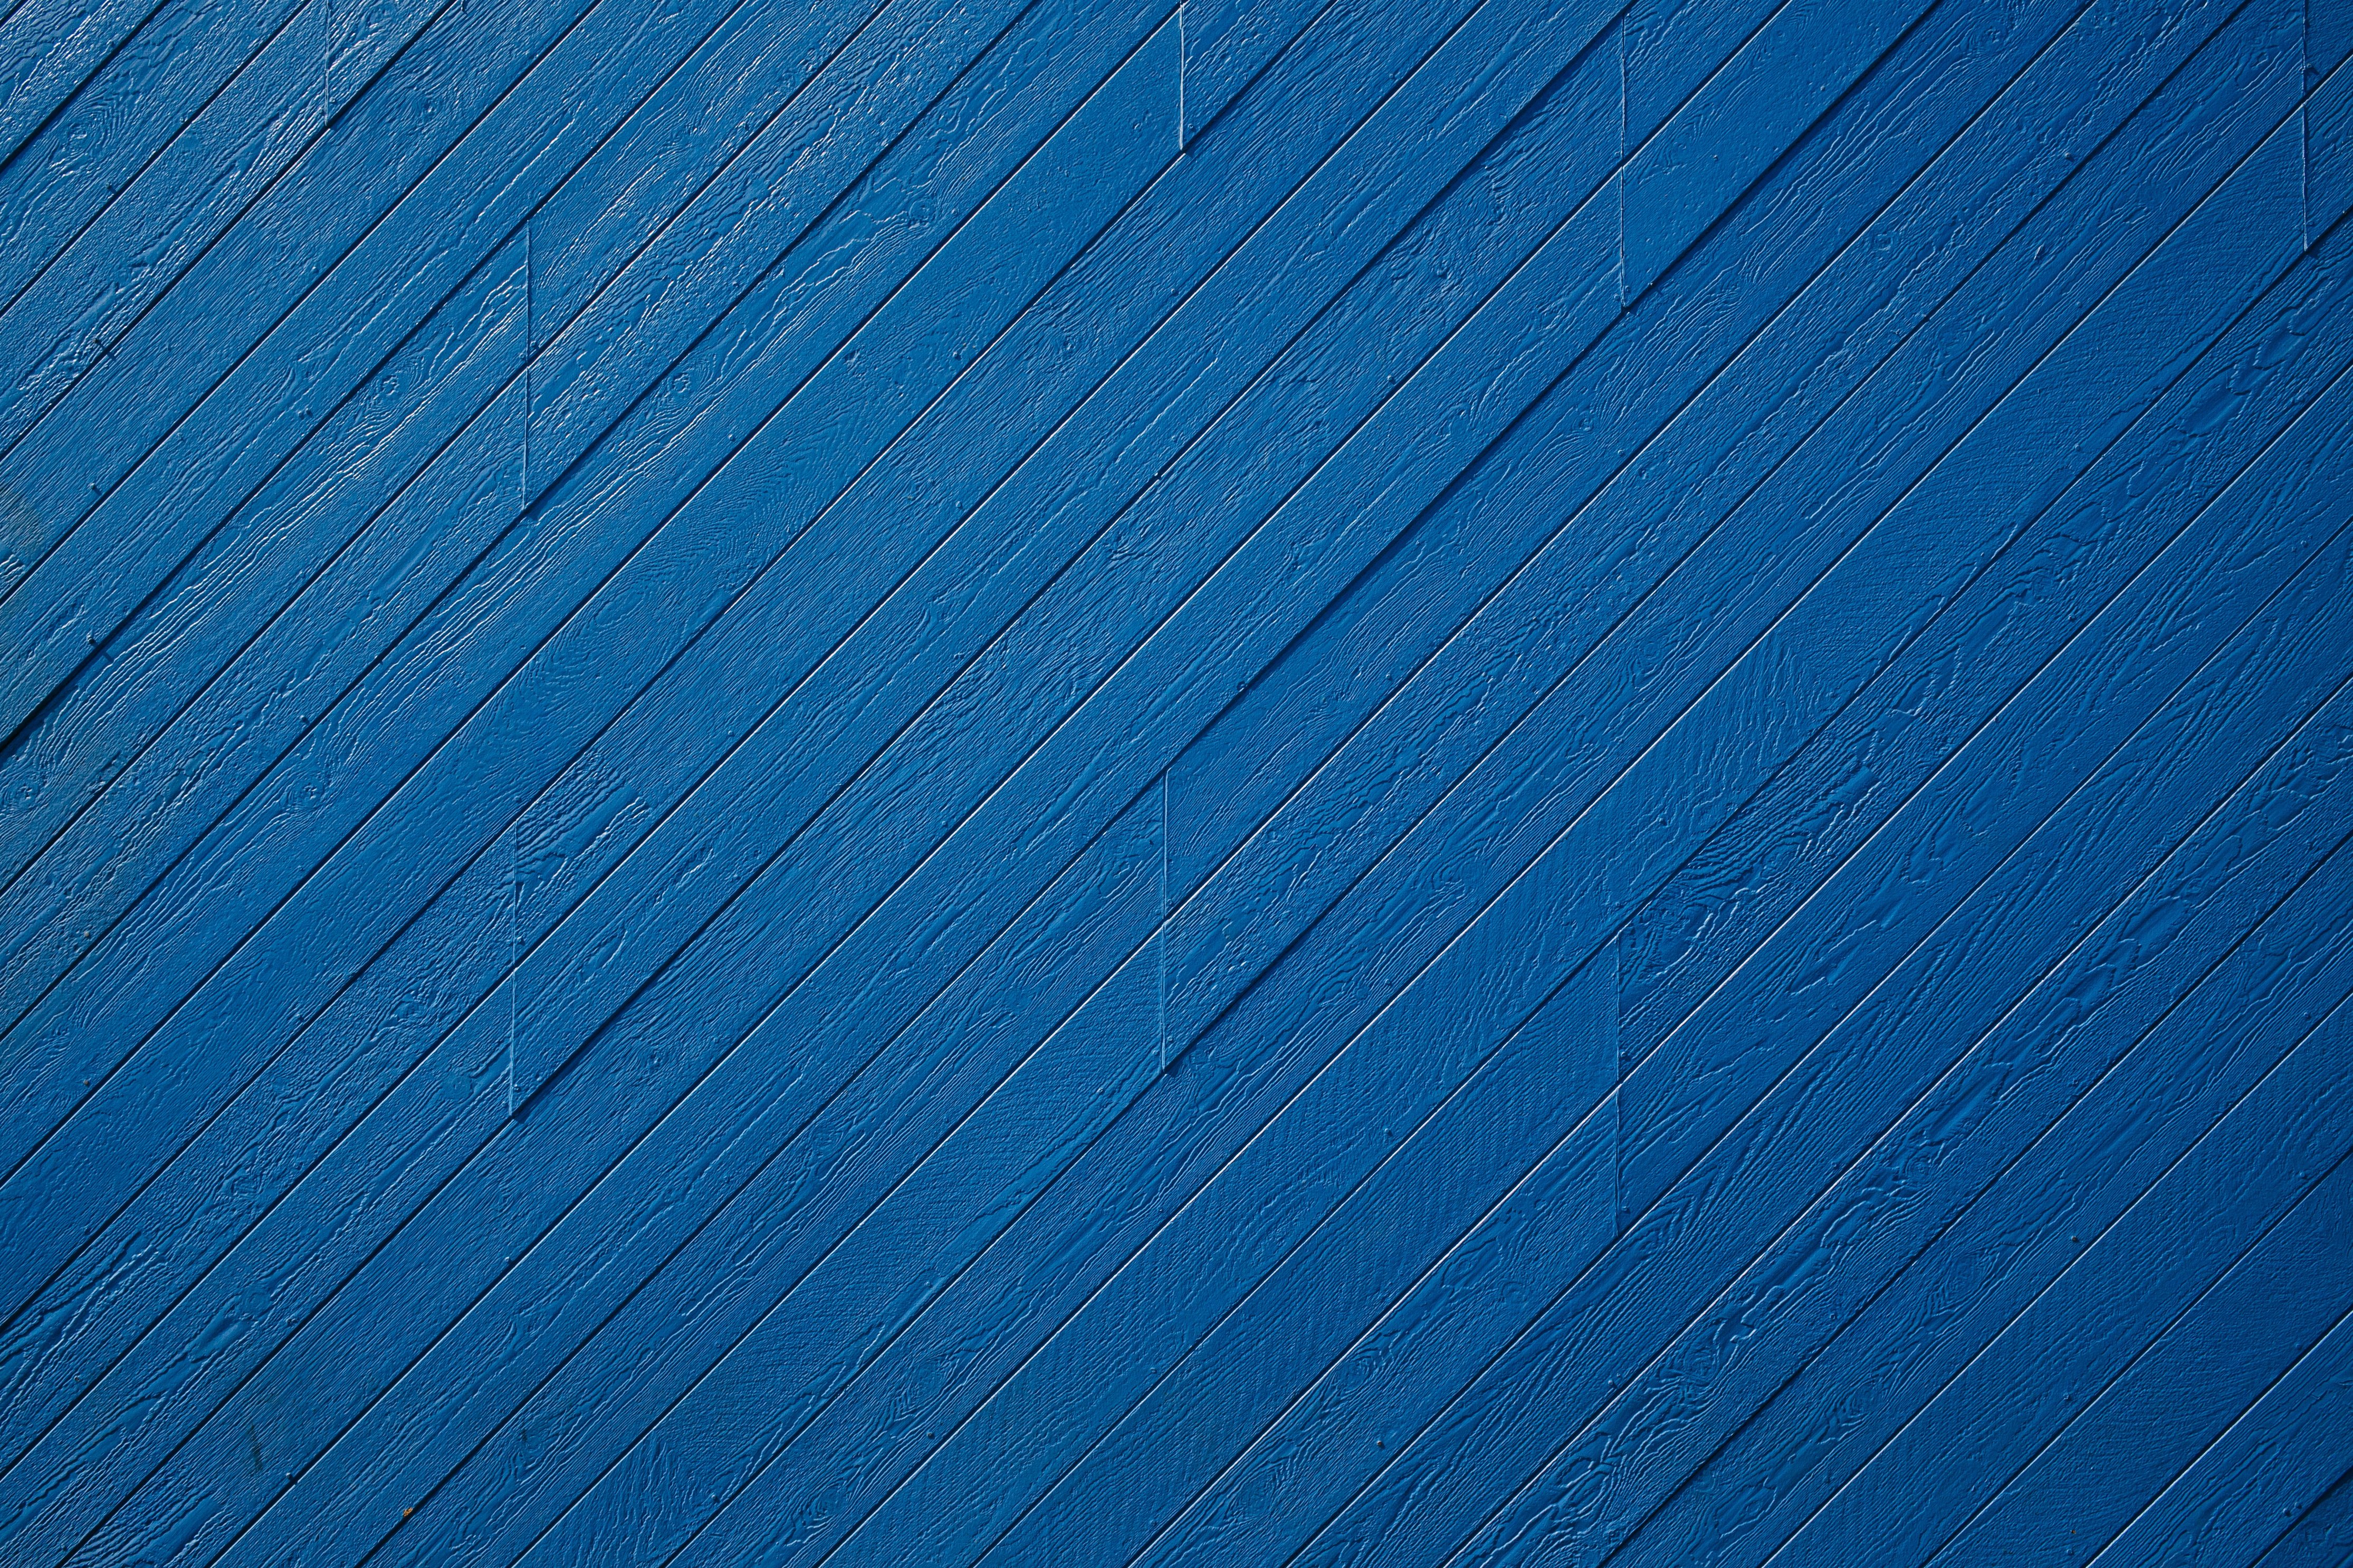
blue, sky, electric blue, azure, line, daytime, cobalt blue, turquoise, pattern, parallel, space